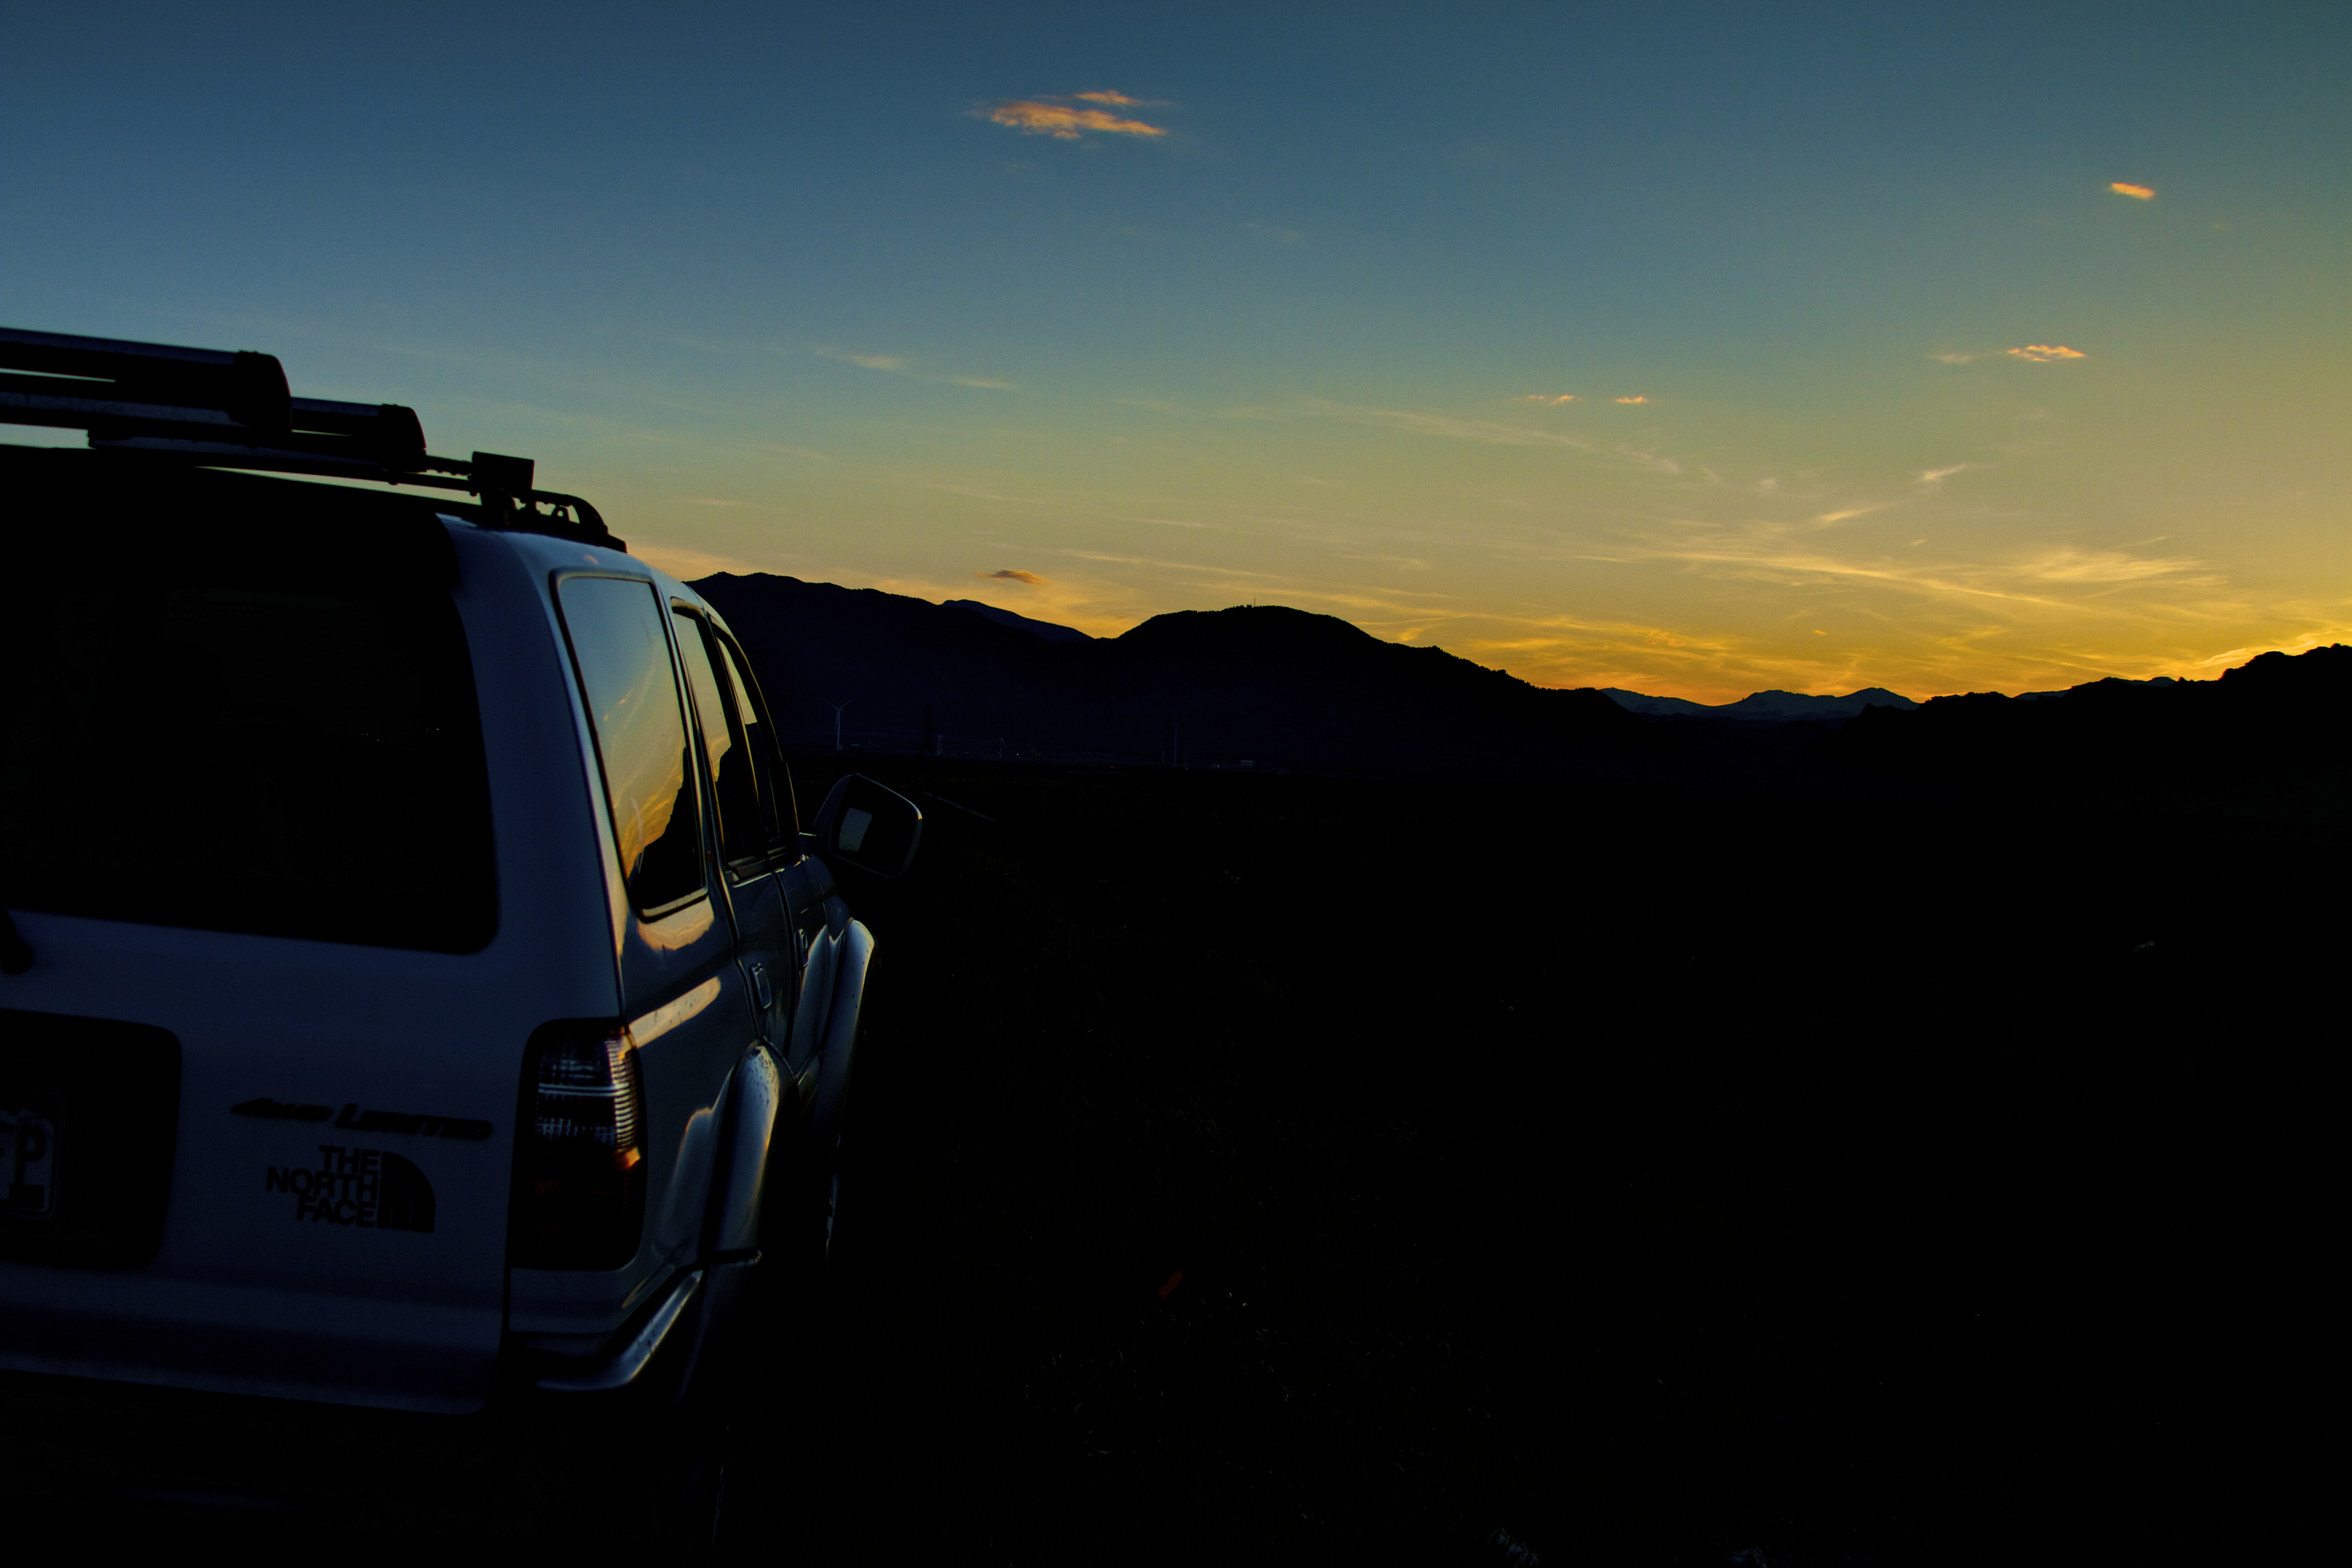
horizon, mountain, light, cloud, sky, sunrise, sunset, car, night, sweet, sunlight, driving, dawn, dusk, evening, vehicle, canon, colorful, cool, mountains, canon7d, epic, 7d, toyota, 4runner, flatirons, gnd